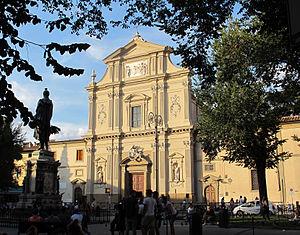
La Piazza San Marco est une place du nord du centre historique de la ville de Florence en Italie.